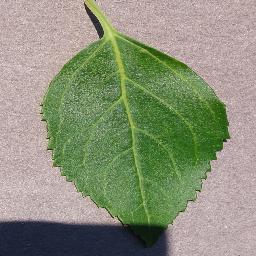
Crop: cherry
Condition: (including_sour)_healthy